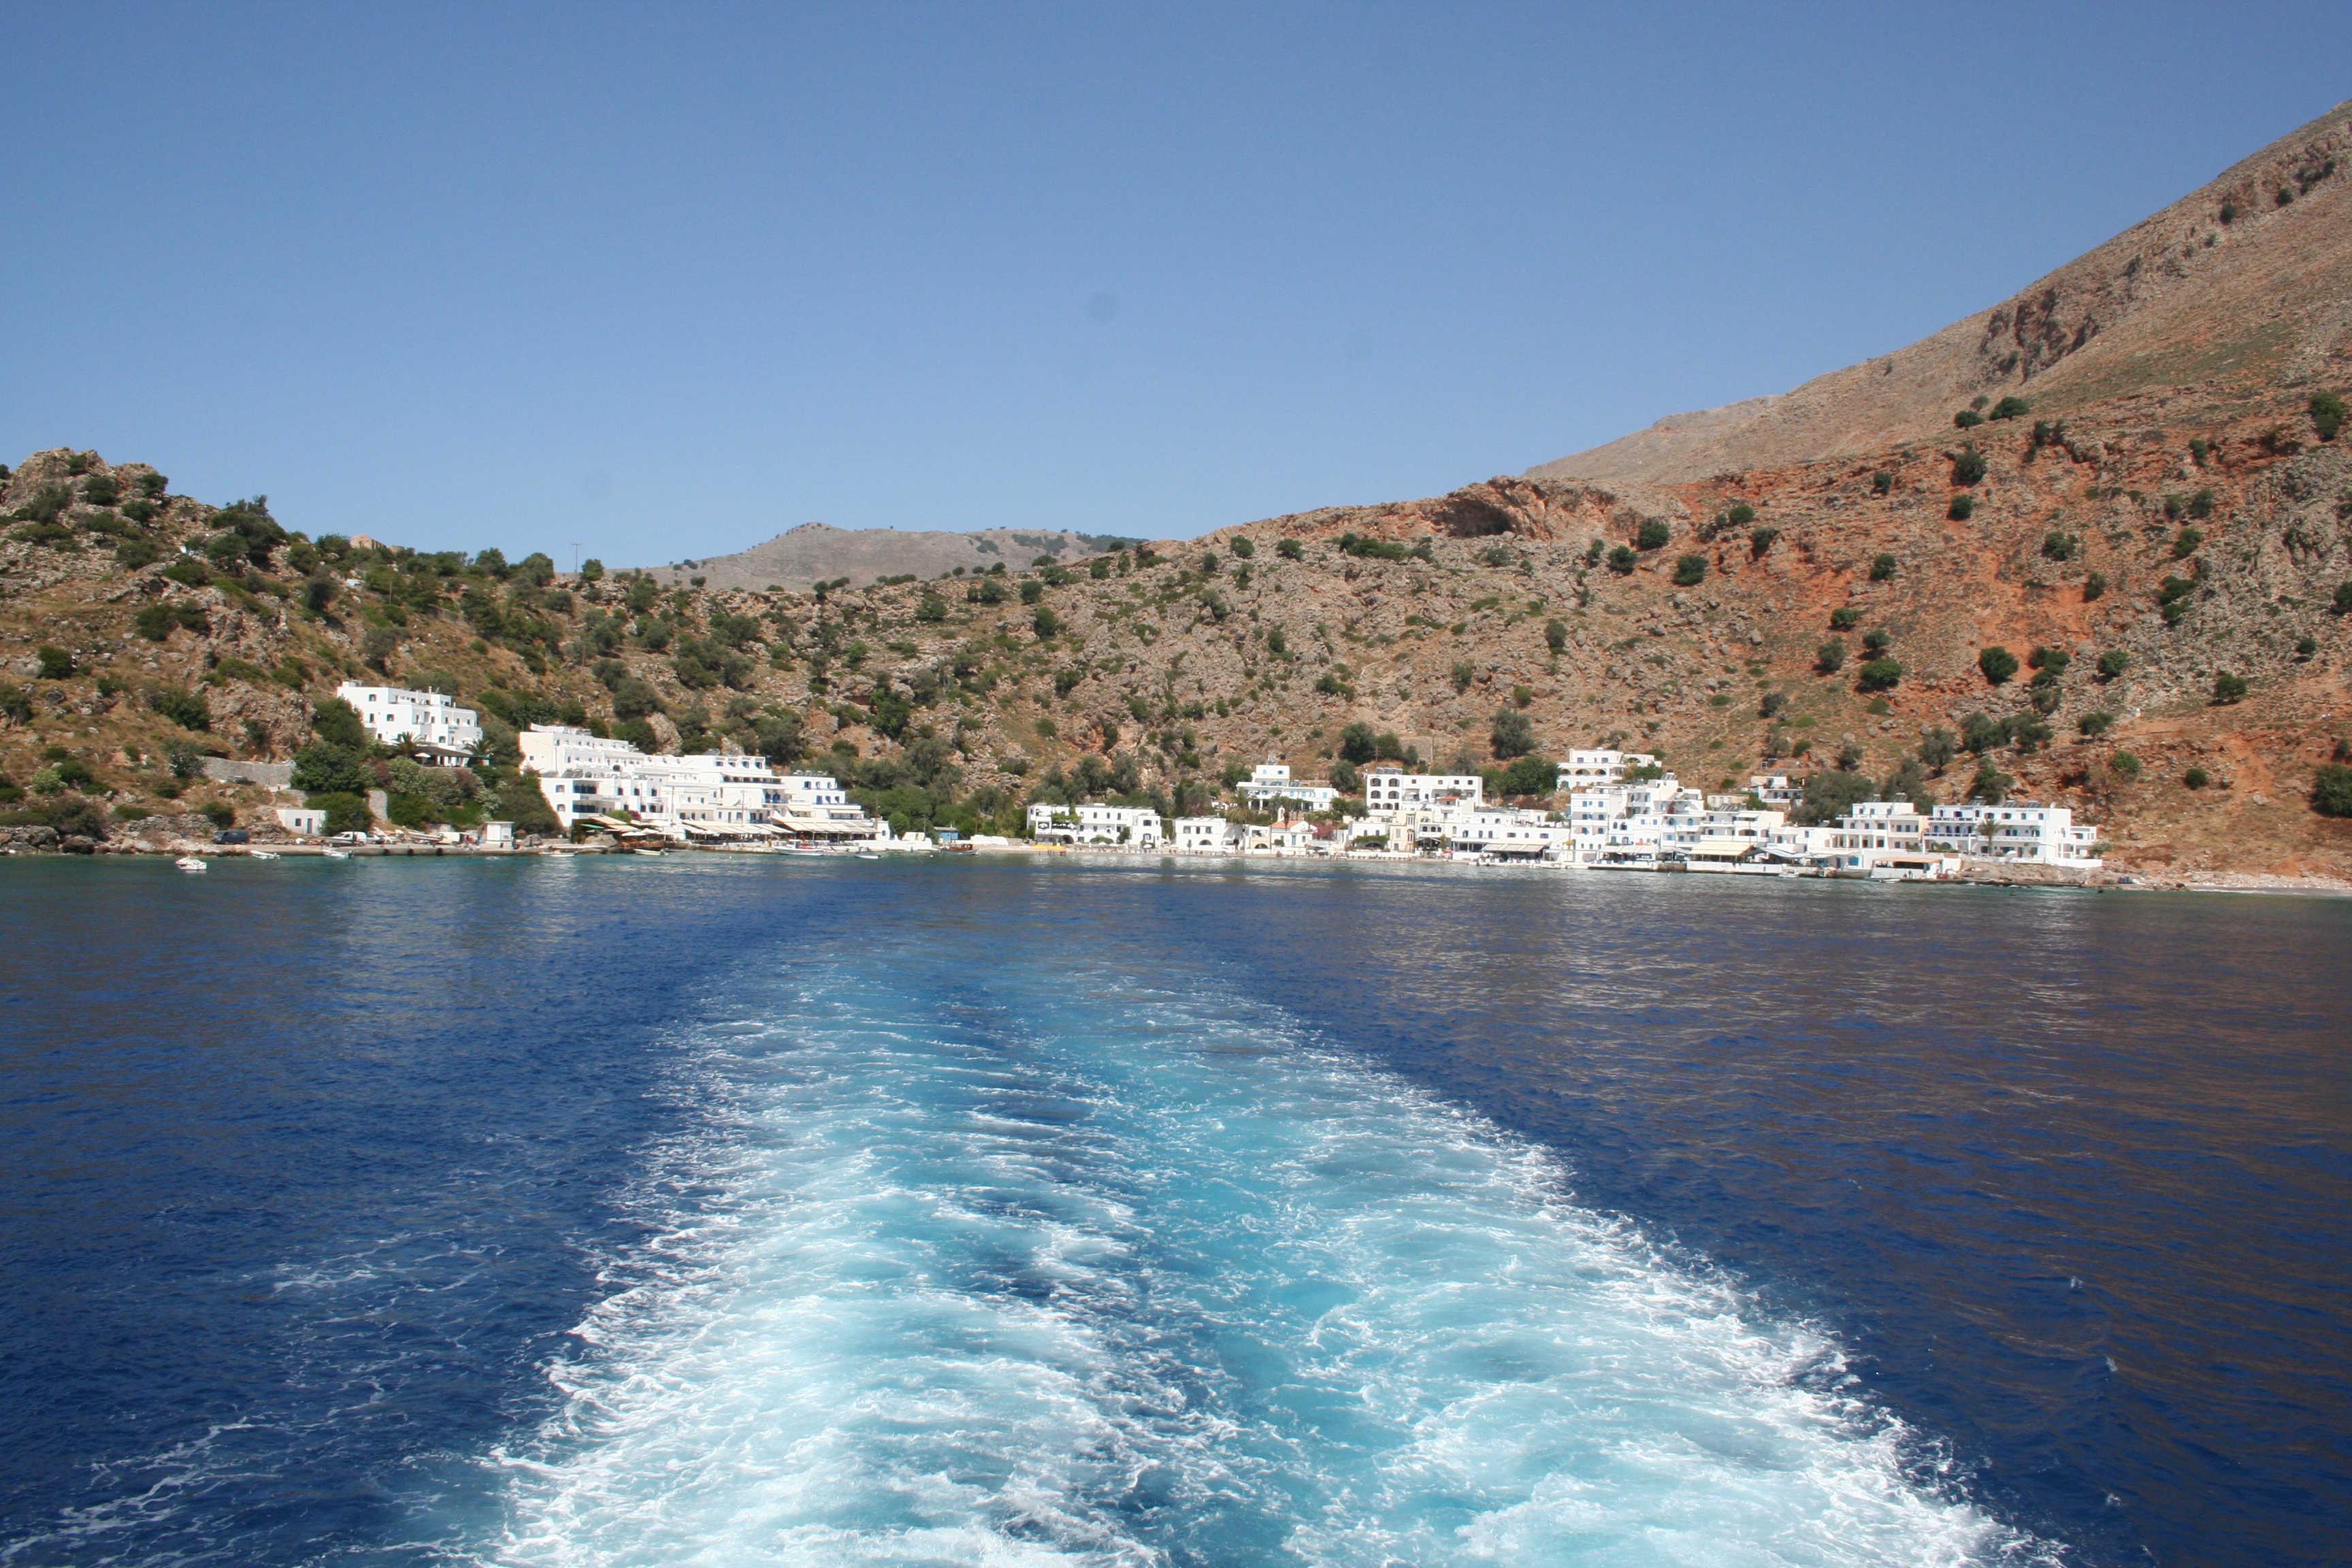
crest, sea, wake, water, body of water, waterway, coastal and oceanic landforms, coast, sky, lake, promontory, water resources, river, bay, ocean, inlet, reservoir, cape, tree, mountain, lagoon, loch, cove, tourism, fjord